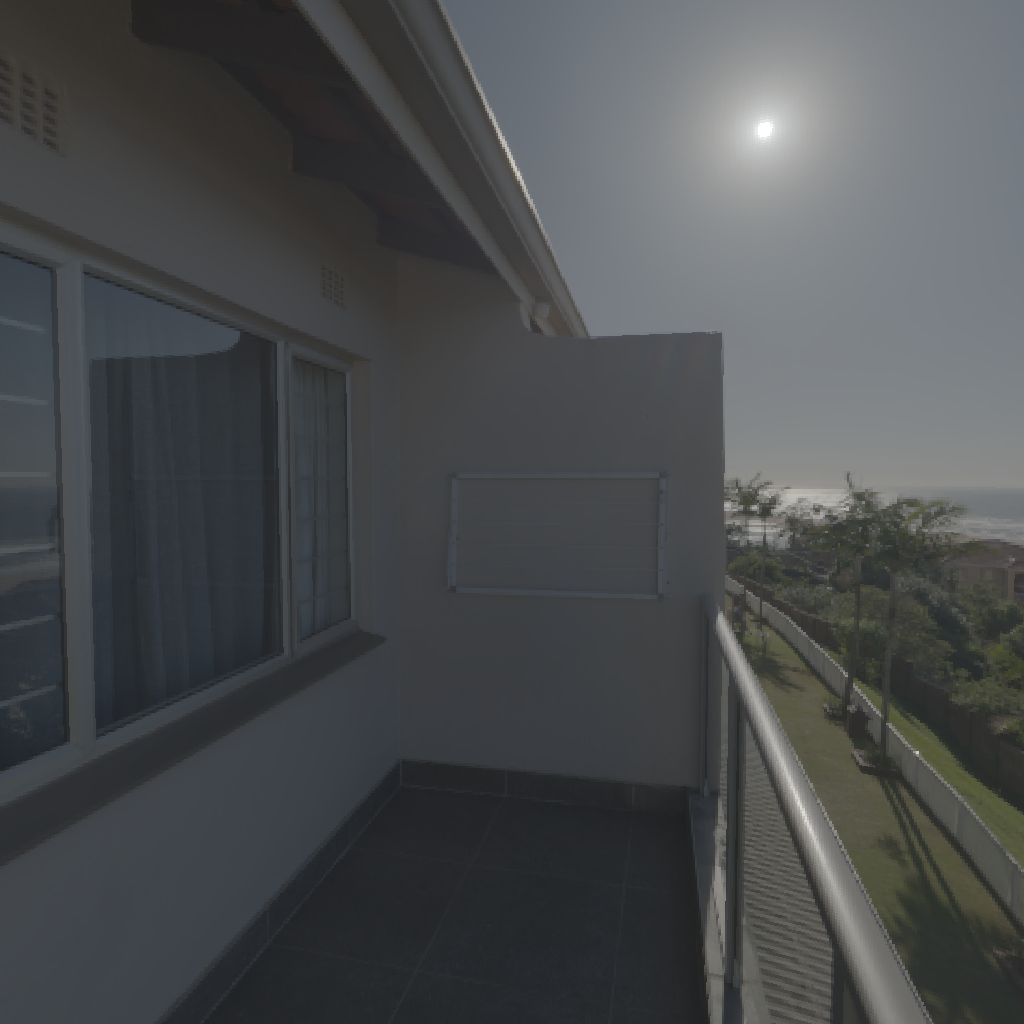
scene-linear HDR photo, Illovo Beach Balcony, outdoor, with visible sun, sun, balcony, view, ocean, railing, urban, natural light, morning-afternoon, high contrast, clear, high dynamic range, physically based lighting